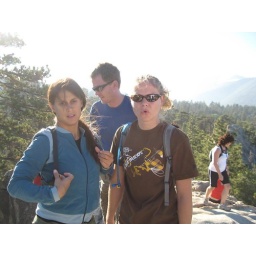
Hike with friends to castle rock near big bear lake.